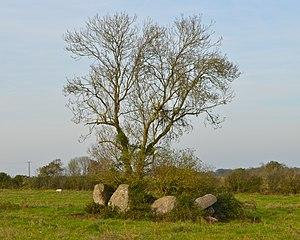
Dolmen de La Salle des Fées - Sainte-Pazanne (Loire-Atlantique)
Le dolmen de La Salle des Fées, appelé aussi dolmen de Port Faissant, est un dolmen situé à Sainte-Pazanne, dans le département de la Loire-Atlantique.
Cet article recense les monuments historiques en Loire-Atlantique, en France, répertoriés sur la base Mérimée.
L'article présente un panorama des sites mégalithiques dans la Loire-Atlantique, en France.